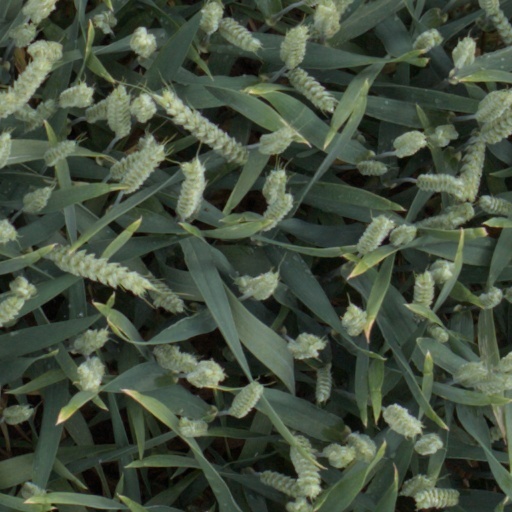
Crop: wheat